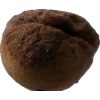
Label: peach